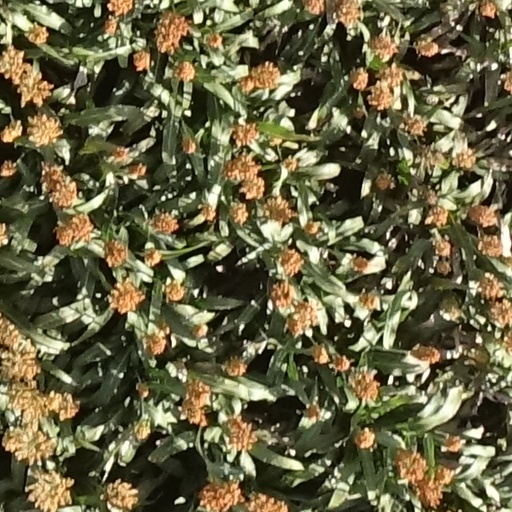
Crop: sorghum